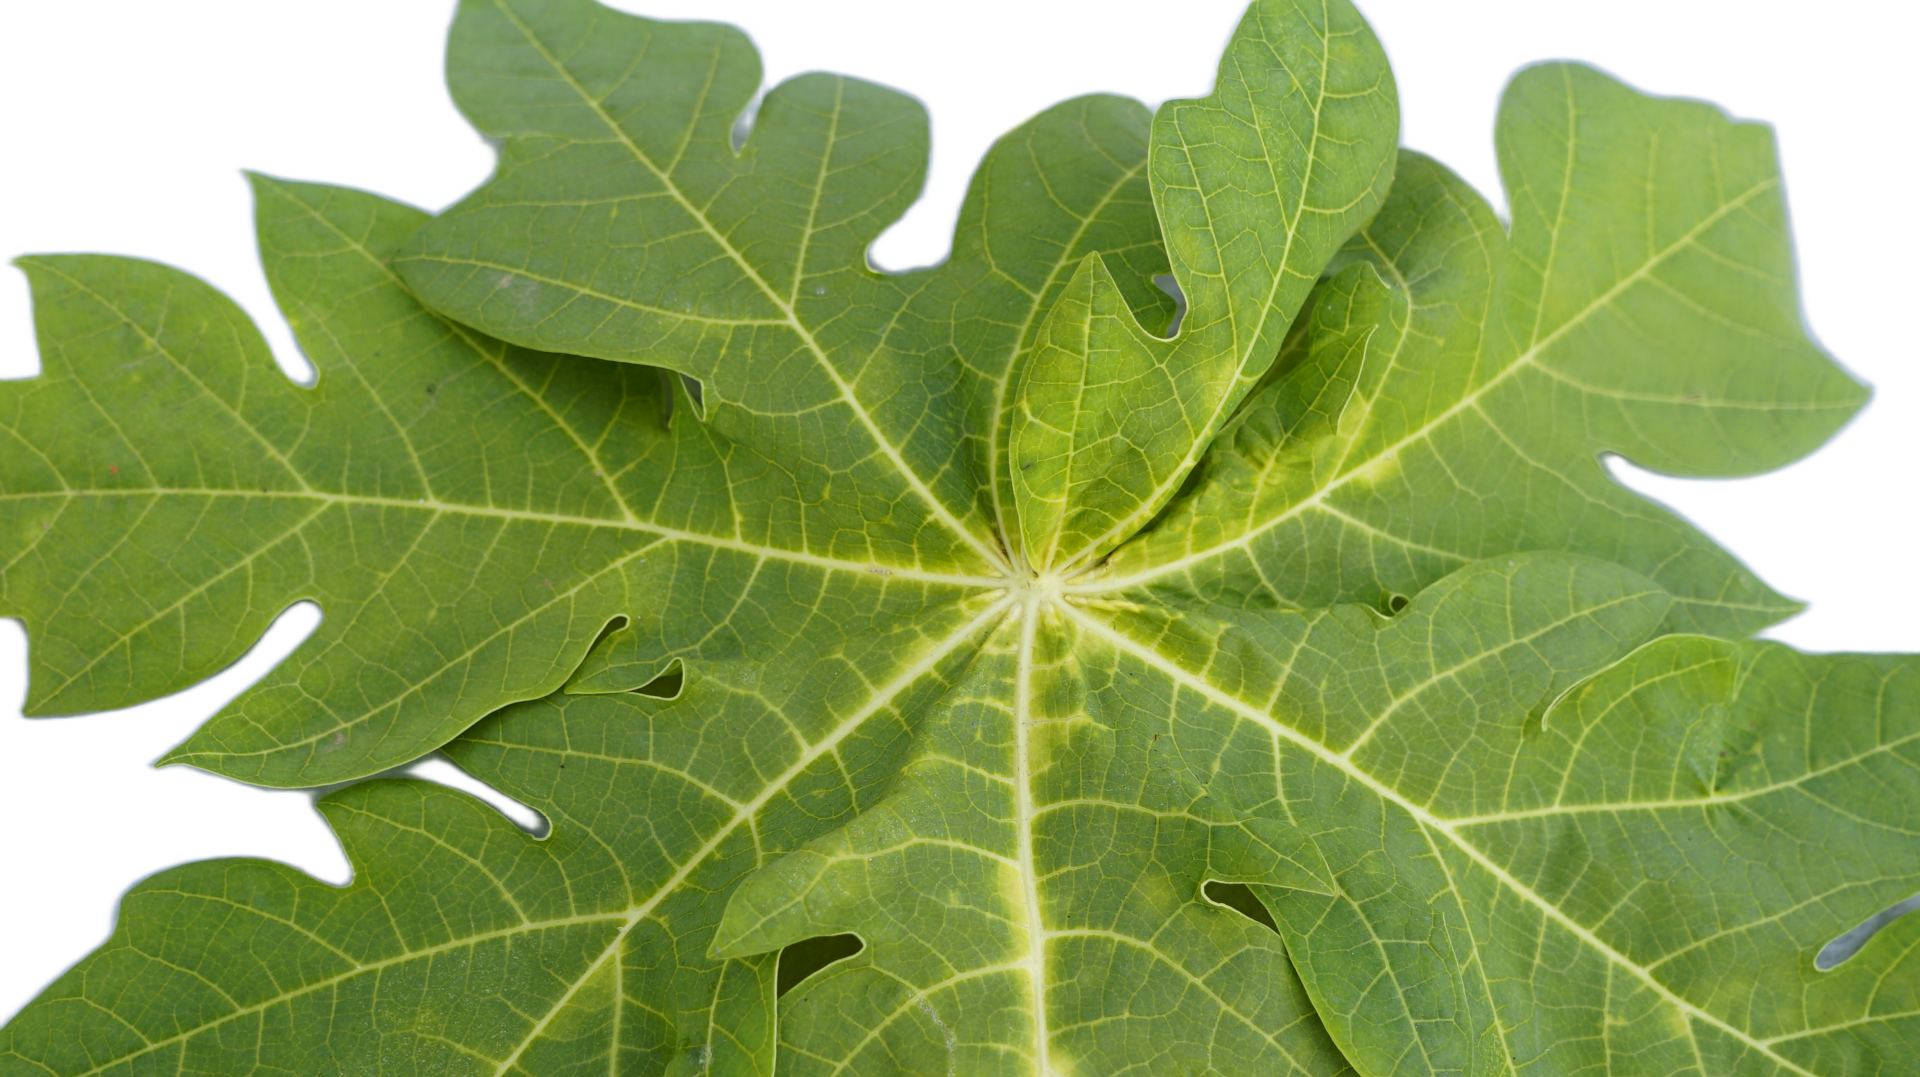
Crop: Papaya
Label: Mosaic_Virus